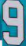
Number: 9